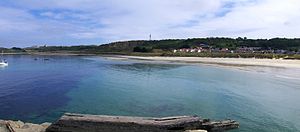
Alderney / Galleri
Braye Beach
Alderney er den nordligste af Kanaløerne, dens areal er 8 kvadratkilometer, og hovedbyen hedder St. Anne.